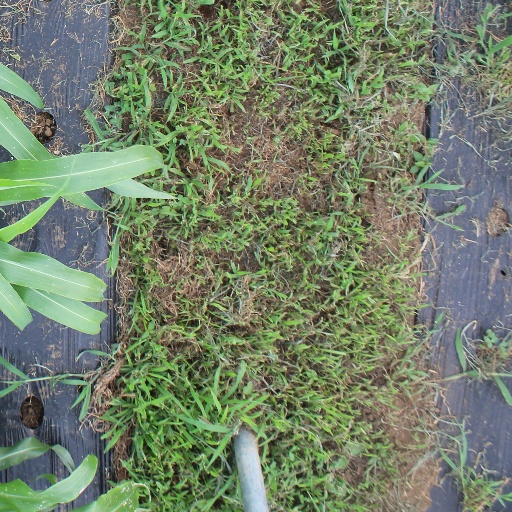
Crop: sorghum